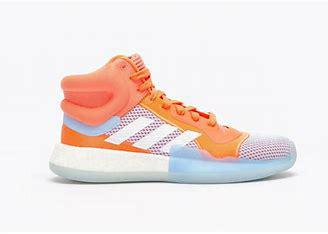
Brand: Adidas
Model: Marquee Boost